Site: brandenburg
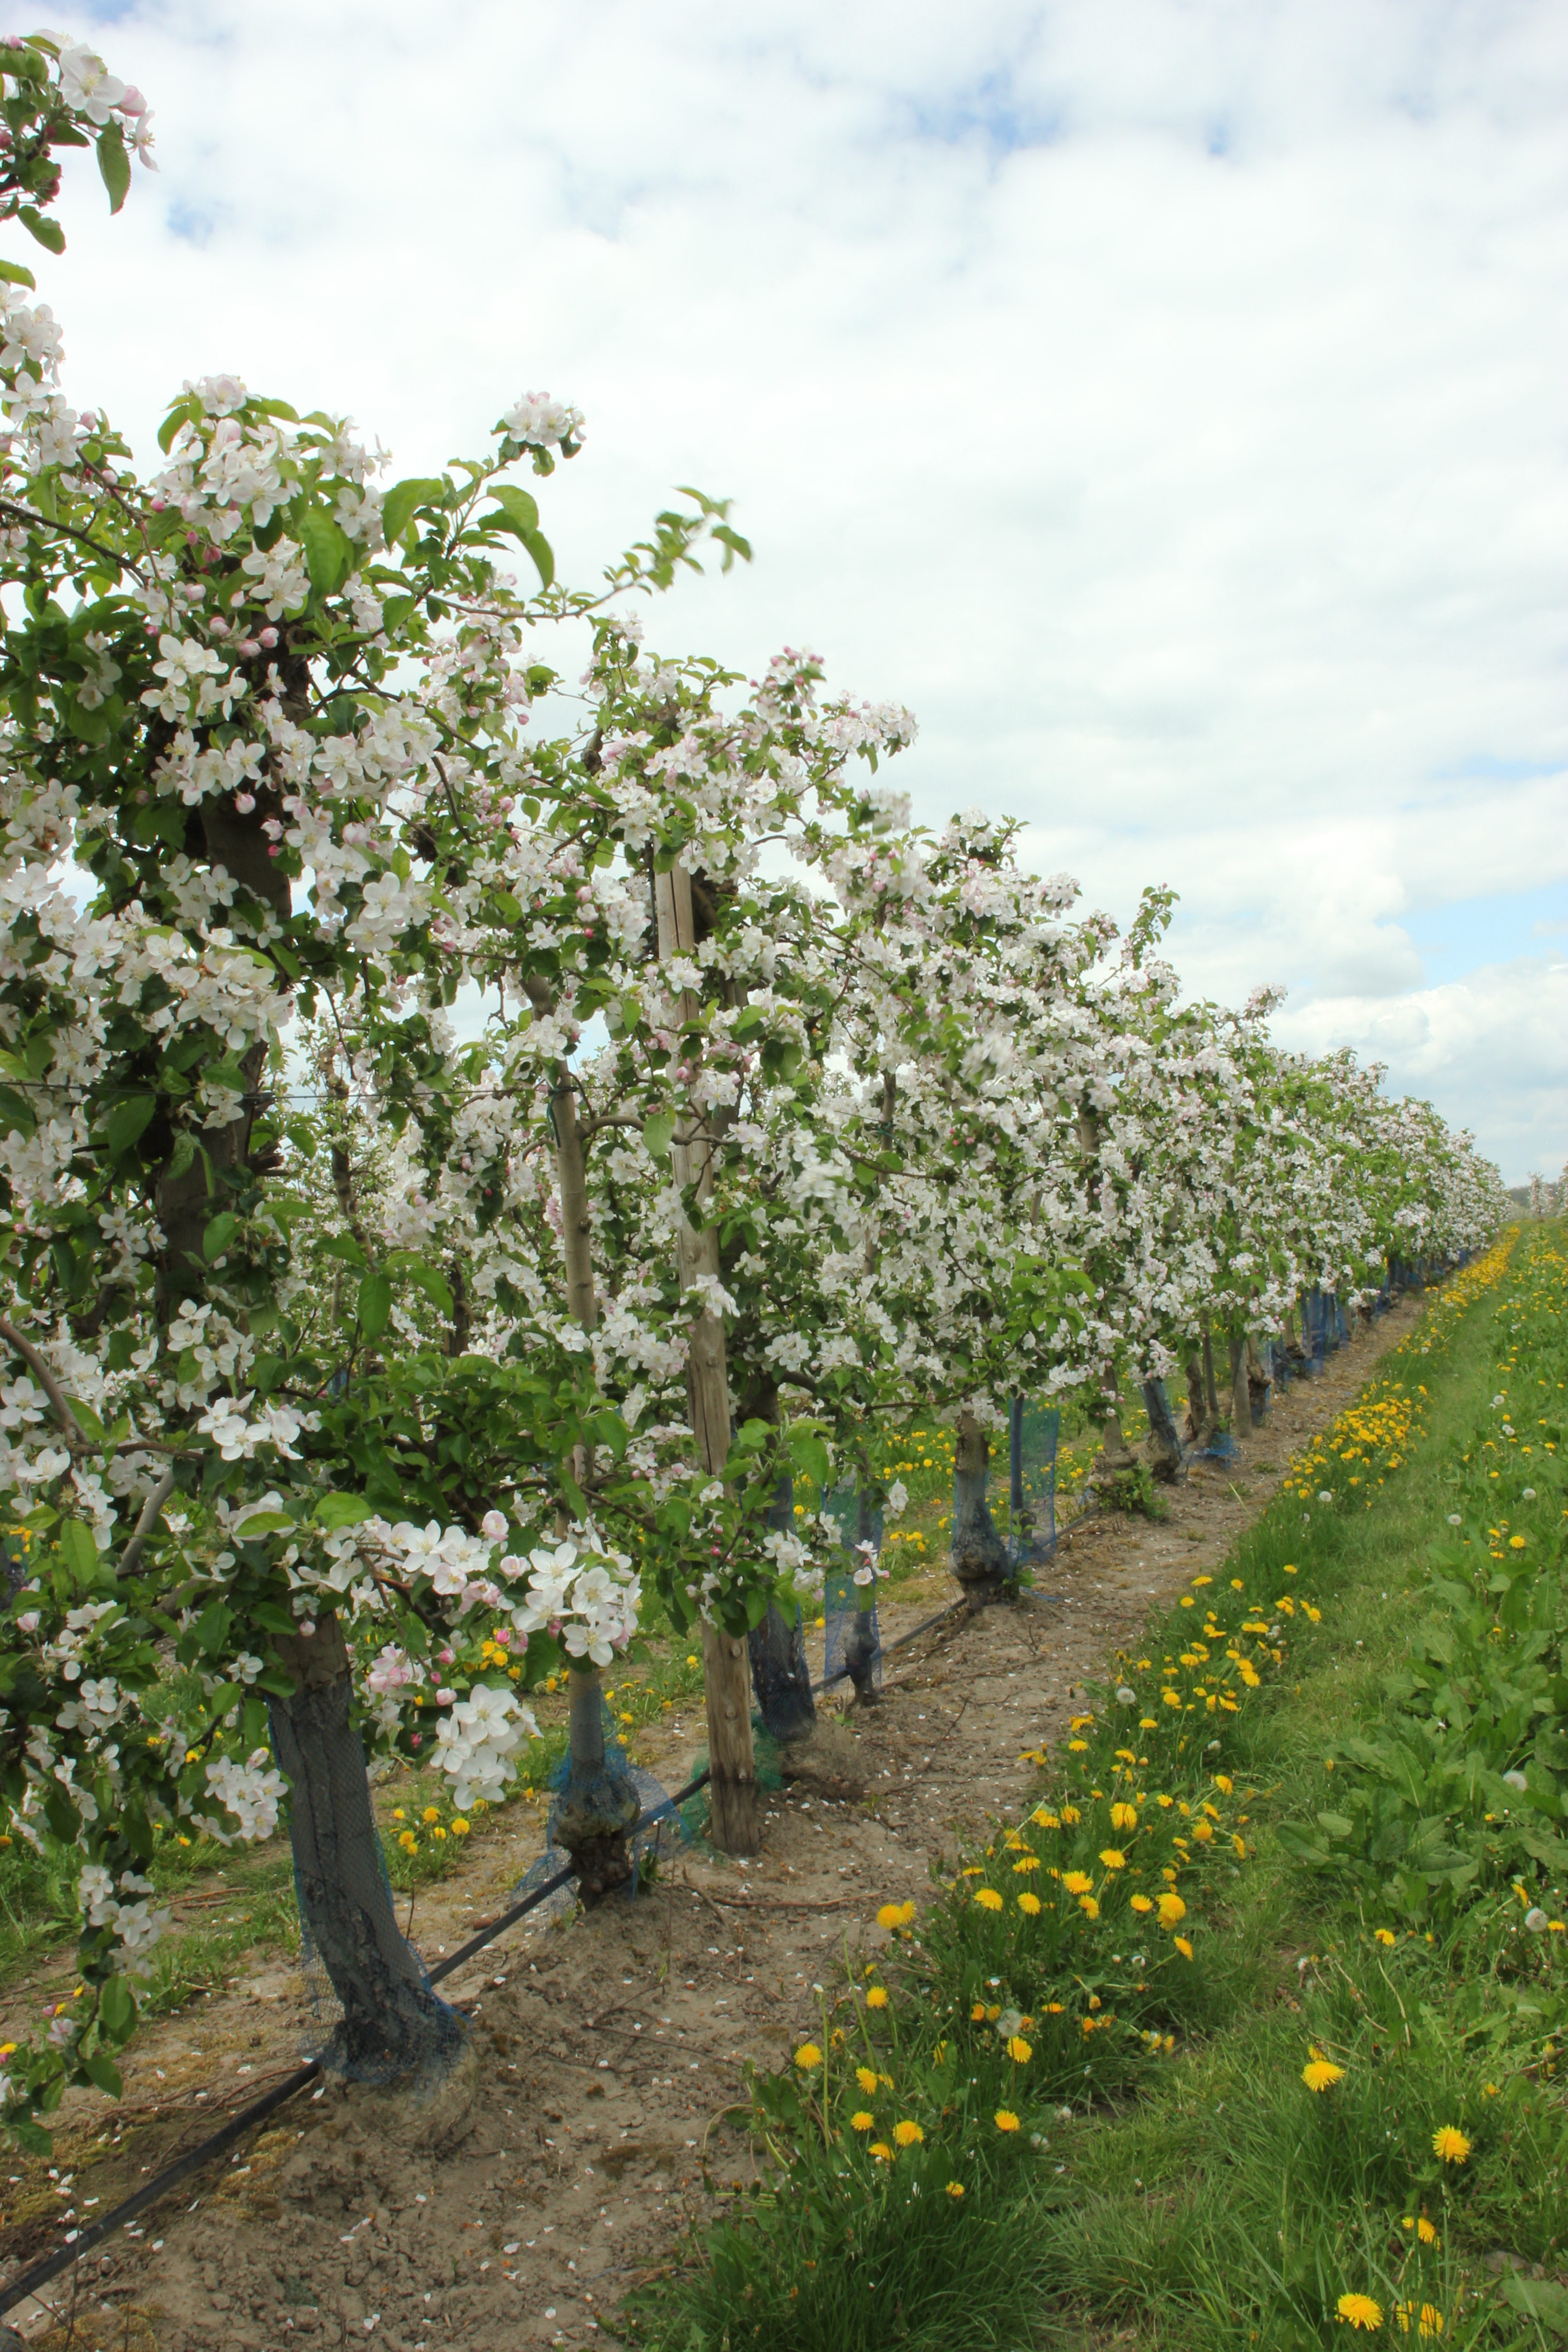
Growth stage (BBCH 65): Flowering